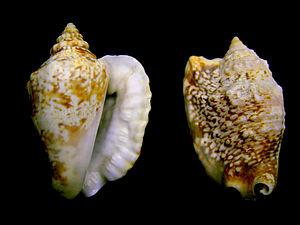
Macro d'une conque de Hawkwing (raninus de Strombus). Español: Macro de un conch de Hawkwing (raninus de Strombus).